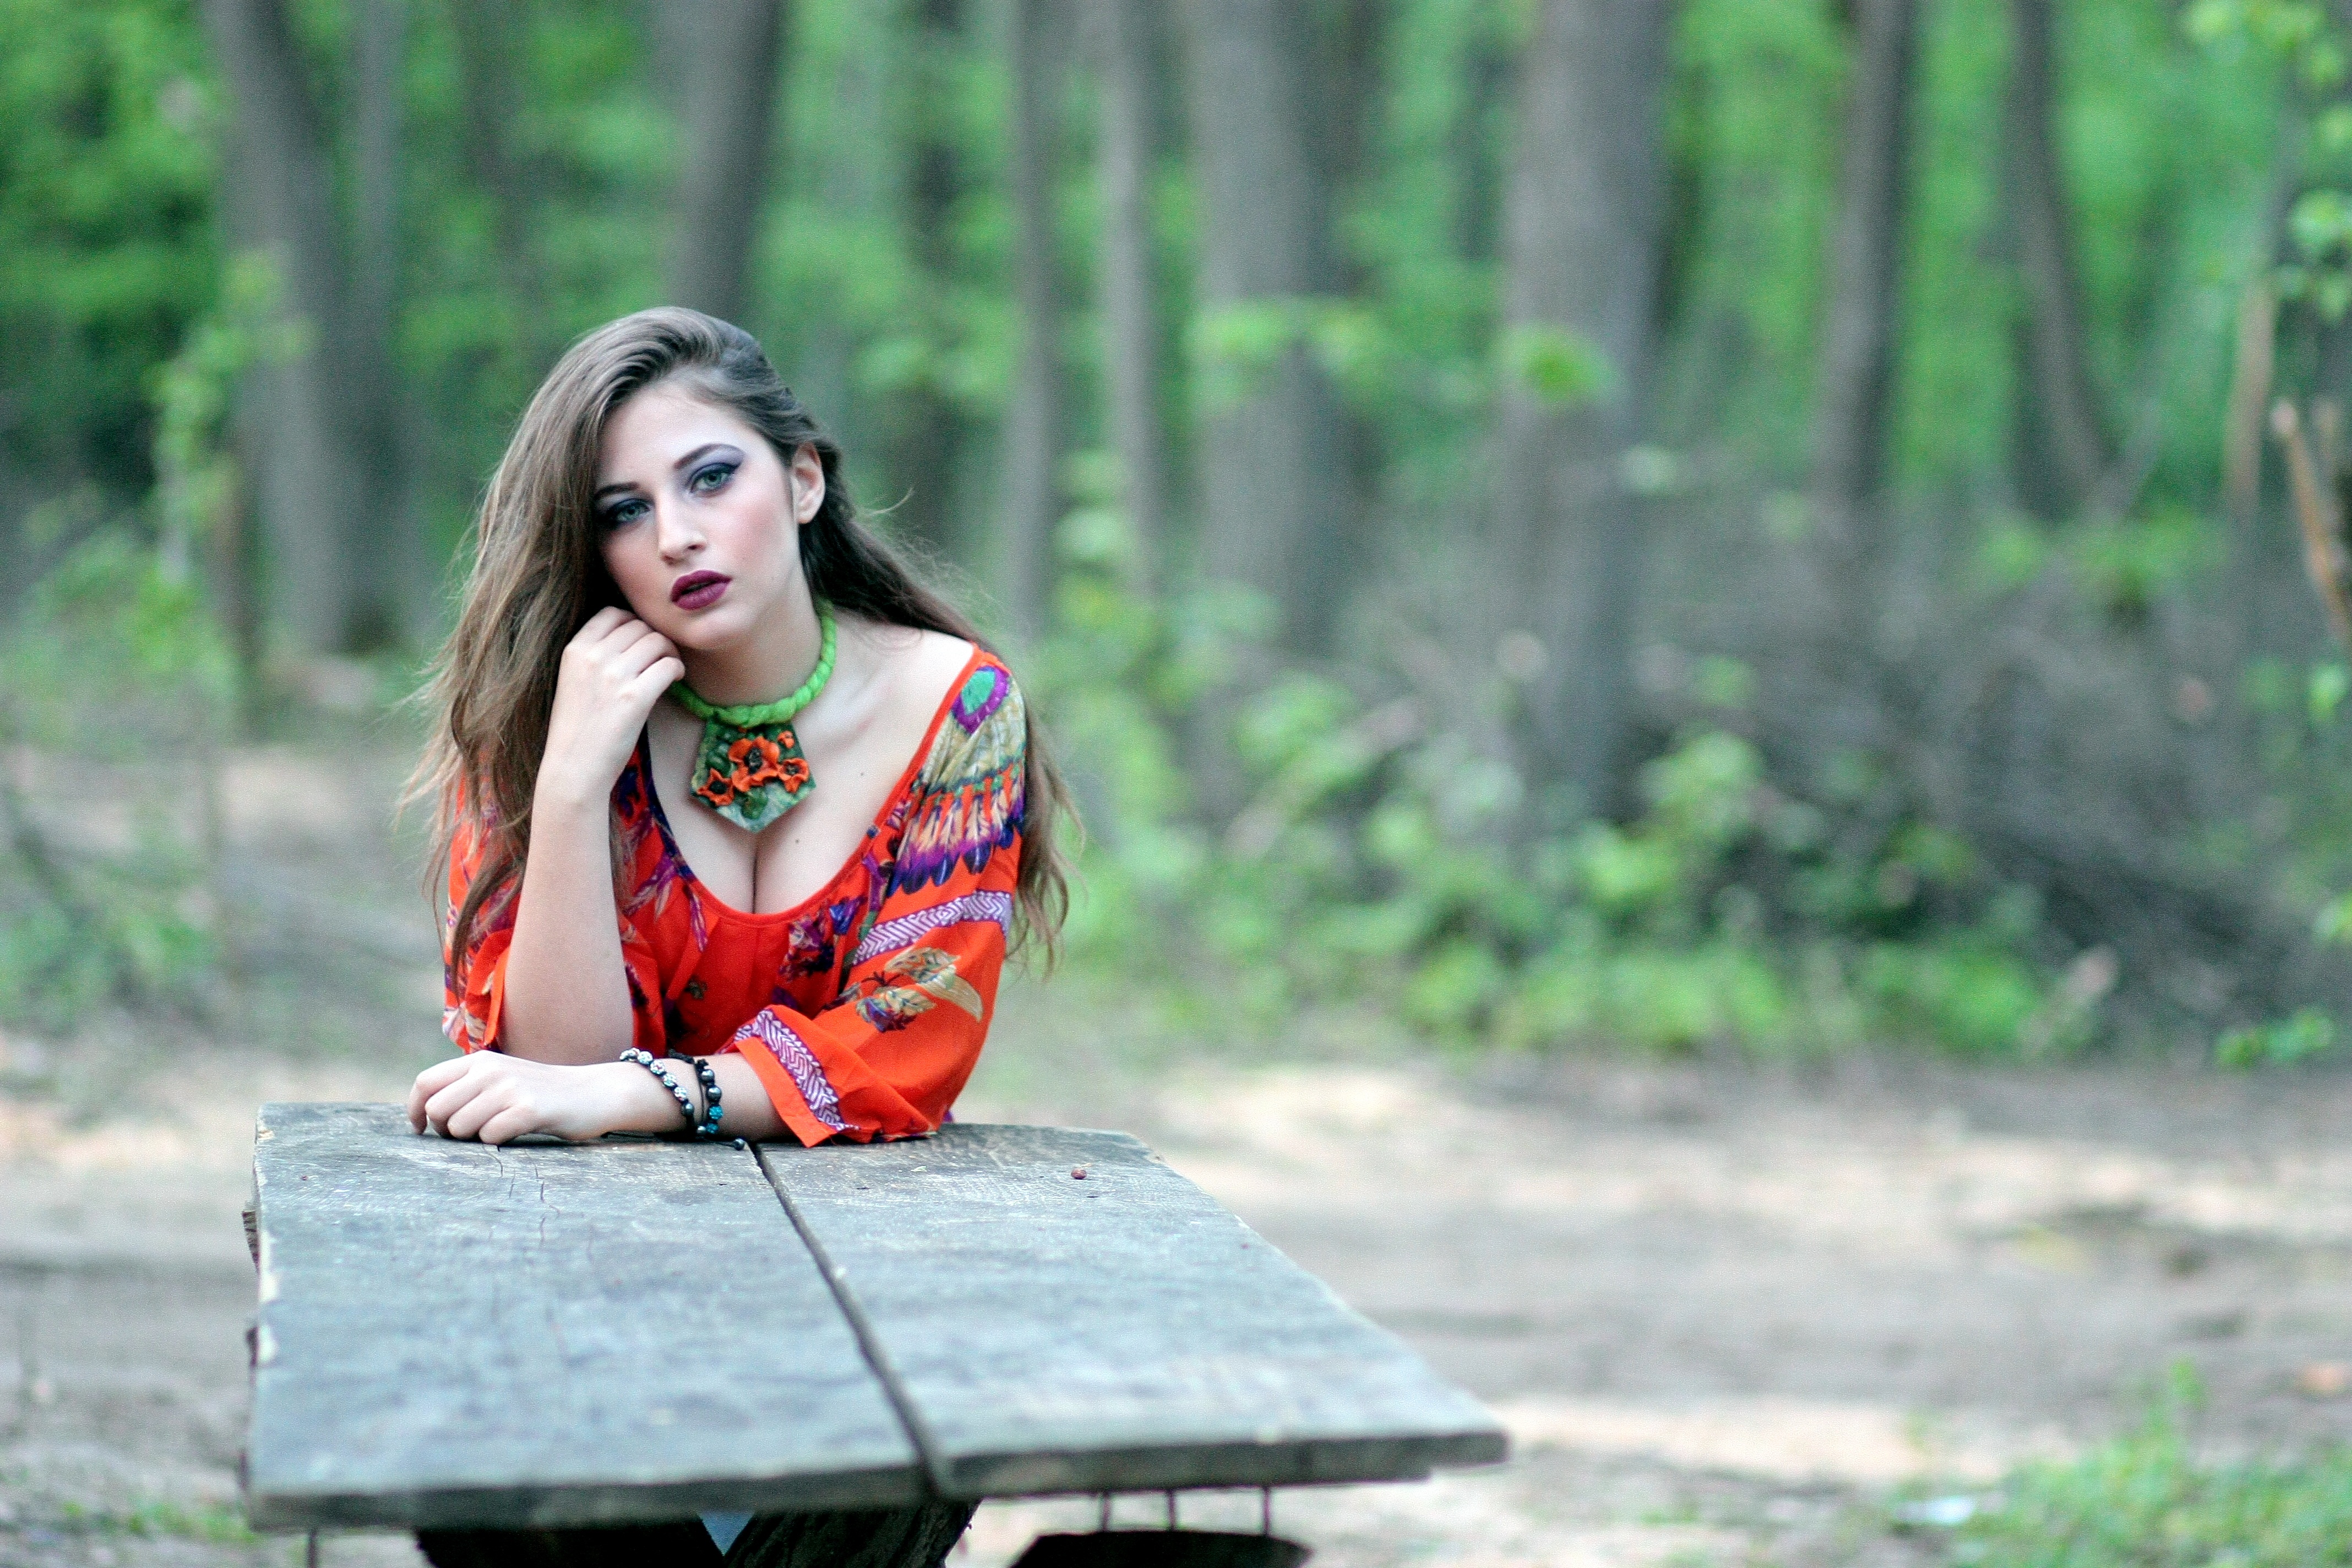
table, forest, wood, girl, woman, photography, orange, model, spring, green, sitting, dress, loneliness, photograph, beauty, blue eyes, photo shoot, portrait photography, human positions